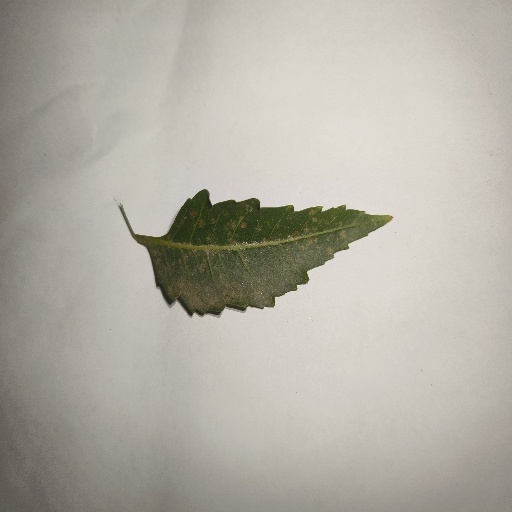
Species: Neem
Leaf condition: Powdery Mildew